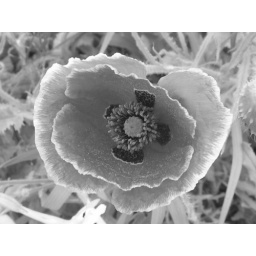
Another poppy photographed in black and white